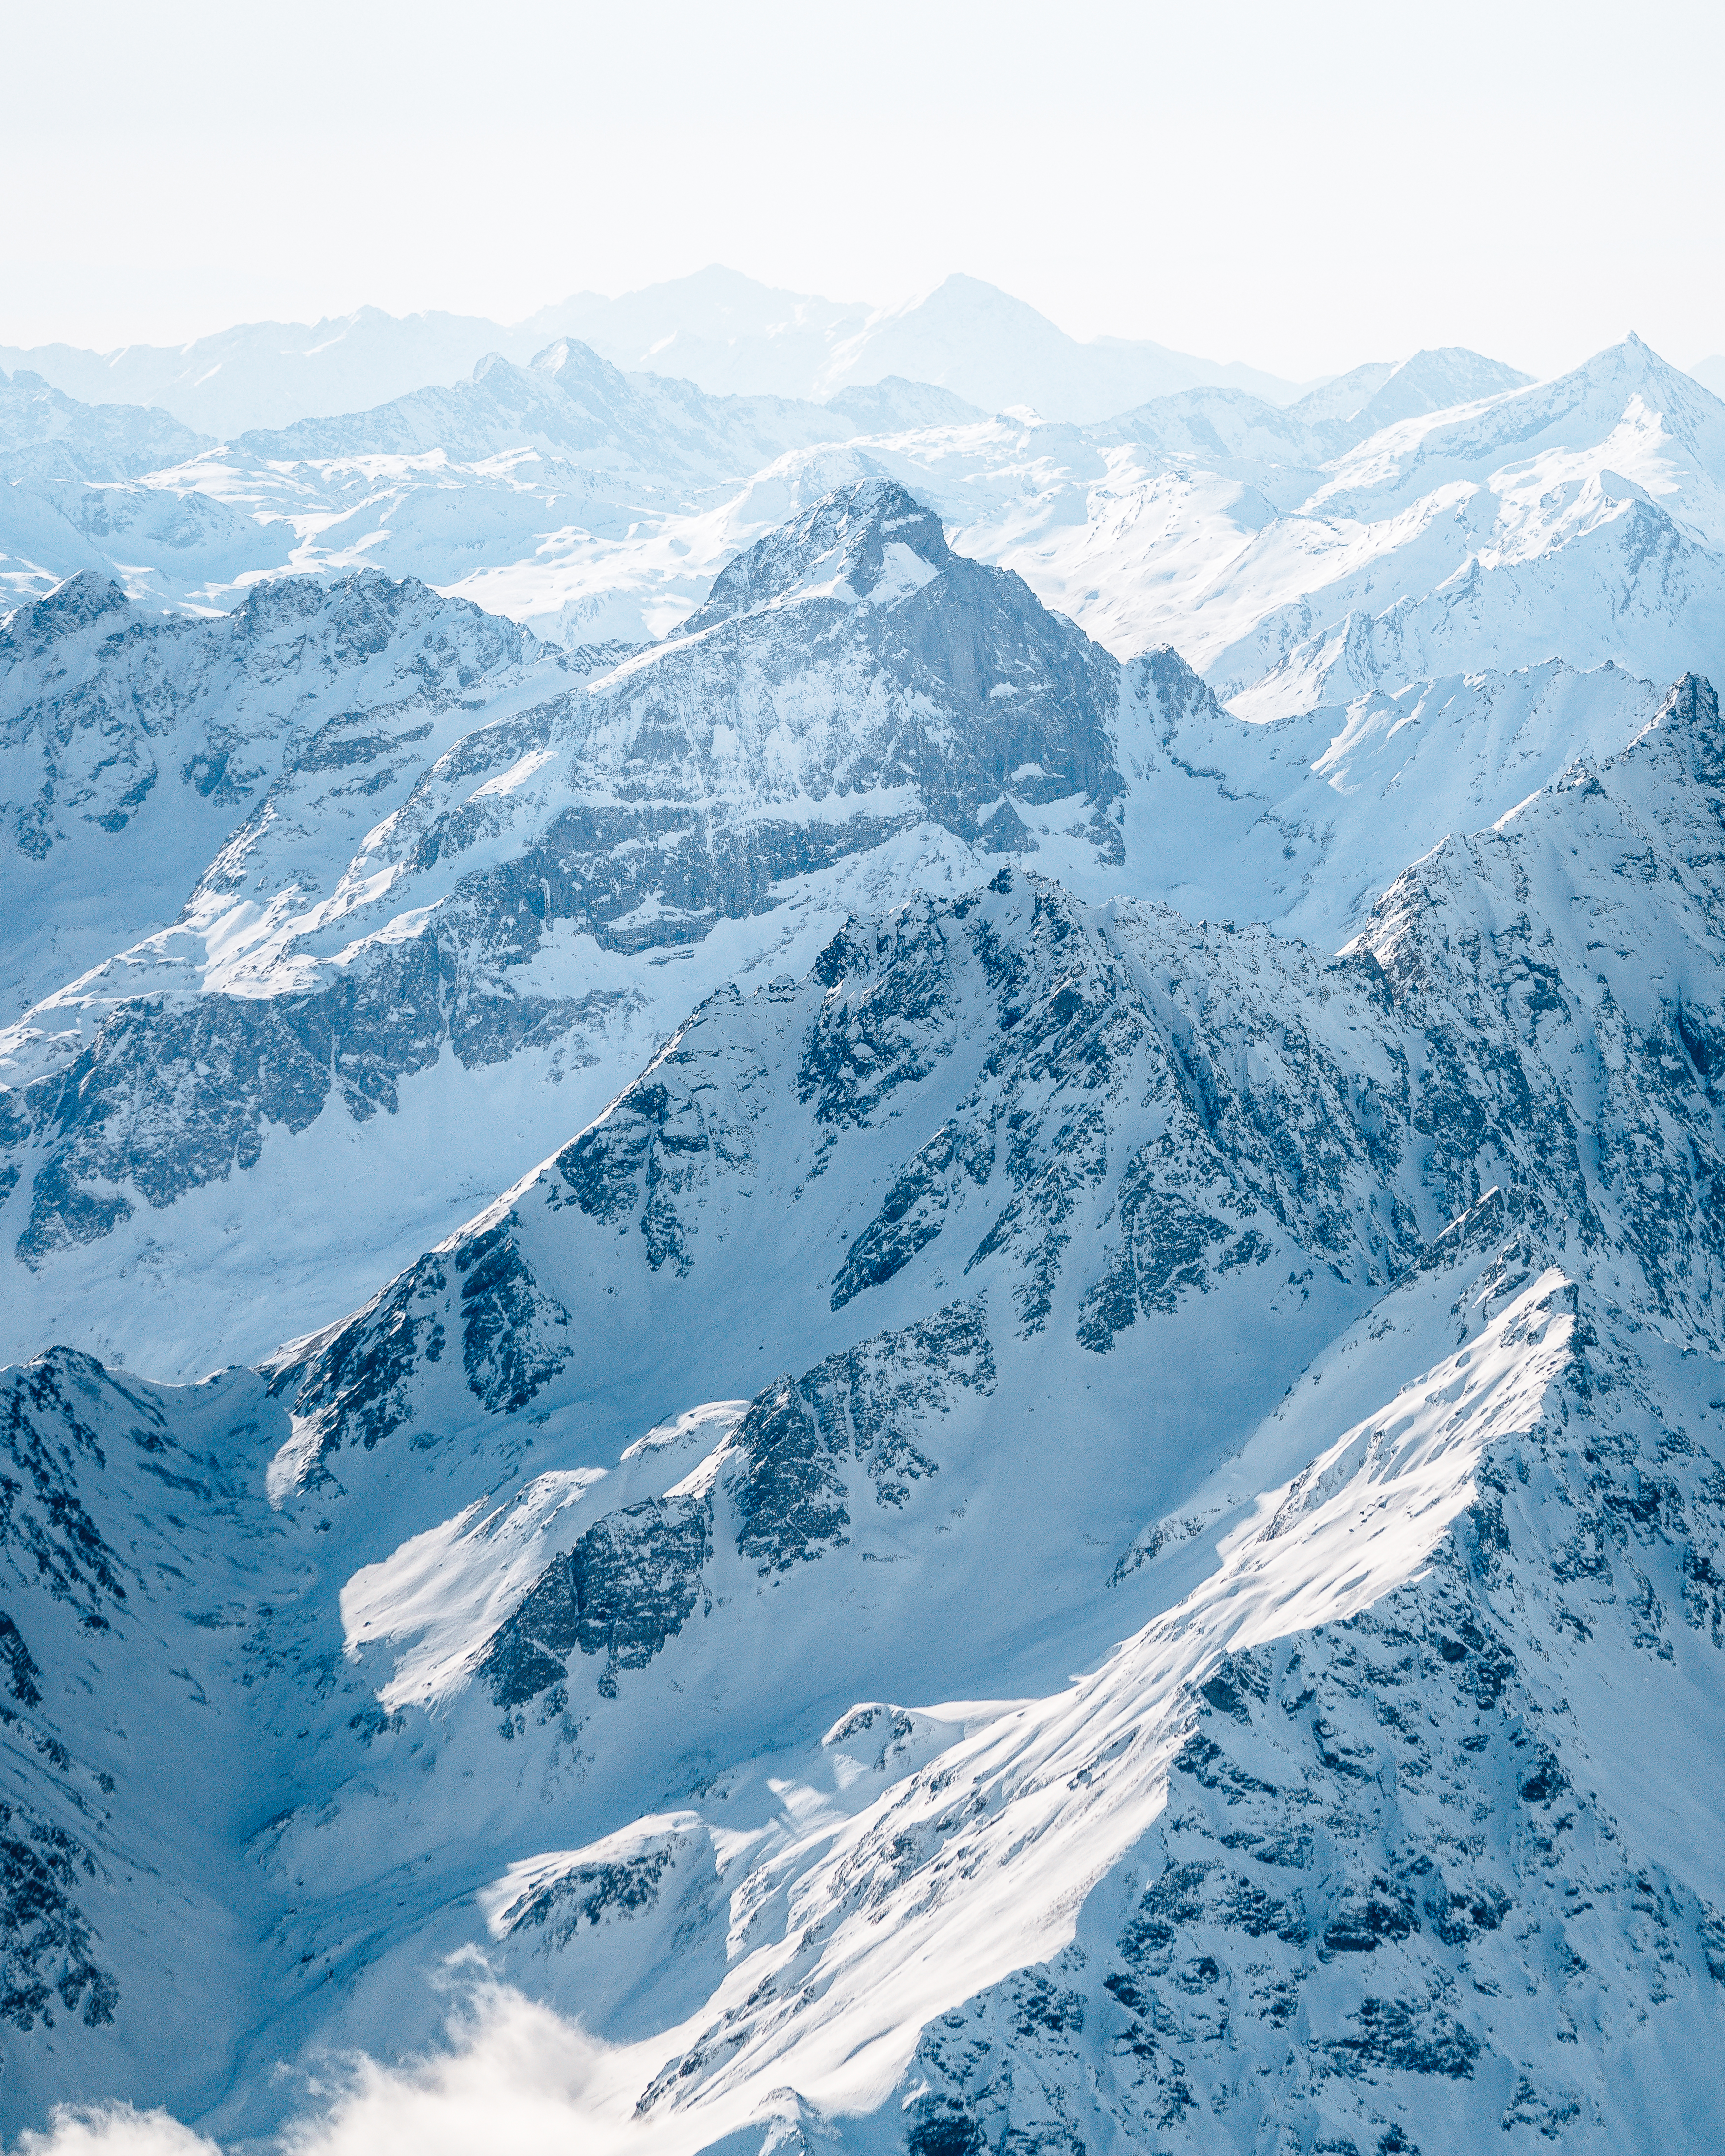
mountain, sky, snow, slope, natural landscape, highland, ice cap, terrain, nunatak, landscape, polar ice cap, geological phenomenon, glacial landform, mountain range, hill, winter, geology, hill station, glacier, fell, valley, massif, freezing, ar te, arctic, summit, tundra, moraine, tree, cirque, batholith